Robert Truog

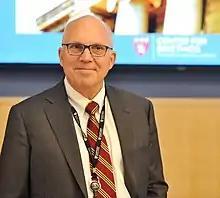

Robert D. Truog is an American bioethicist and pediatrician. He is the Frances Glessner Lee Professor of Medical Ethics, Anaesthesiology & Pediatrics at Harvard Medical School, where he is also the Director of the Center for Bioethics. He also practices in the pediatric intensive care unit at Boston Children’s Hospital, where he previously served as chair of the Division of Critical Care Medicine.